2018 Iran Bombardier Challenger crash

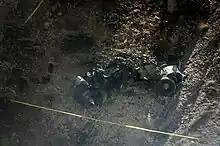
Part of the wreckage of TC-TRB

The aircraft, registered TC-TRB, departed from Sharjah International Airport, United Arab Emirates, at around 17:11 local time (13:11 UTC), bound for Istanbul Atatürk Airport. The flight crew consisted of two pilots and a cabin attendant. The captain, 36-year-old Beril Gebeş, had flown for Turkish Airlines in the past, while the First Officer, 40-year-old Melike Kuvvet, had a military aviation background, and had been one of the first female pilots in the Turkish armed forces.